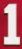
Number: 1